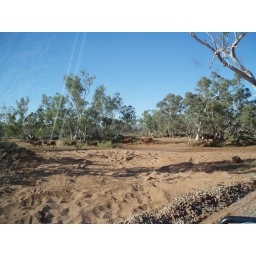
still in the river bed. I found some cows hiding in the trees. stupid skinnies.